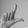
ASL letter: L